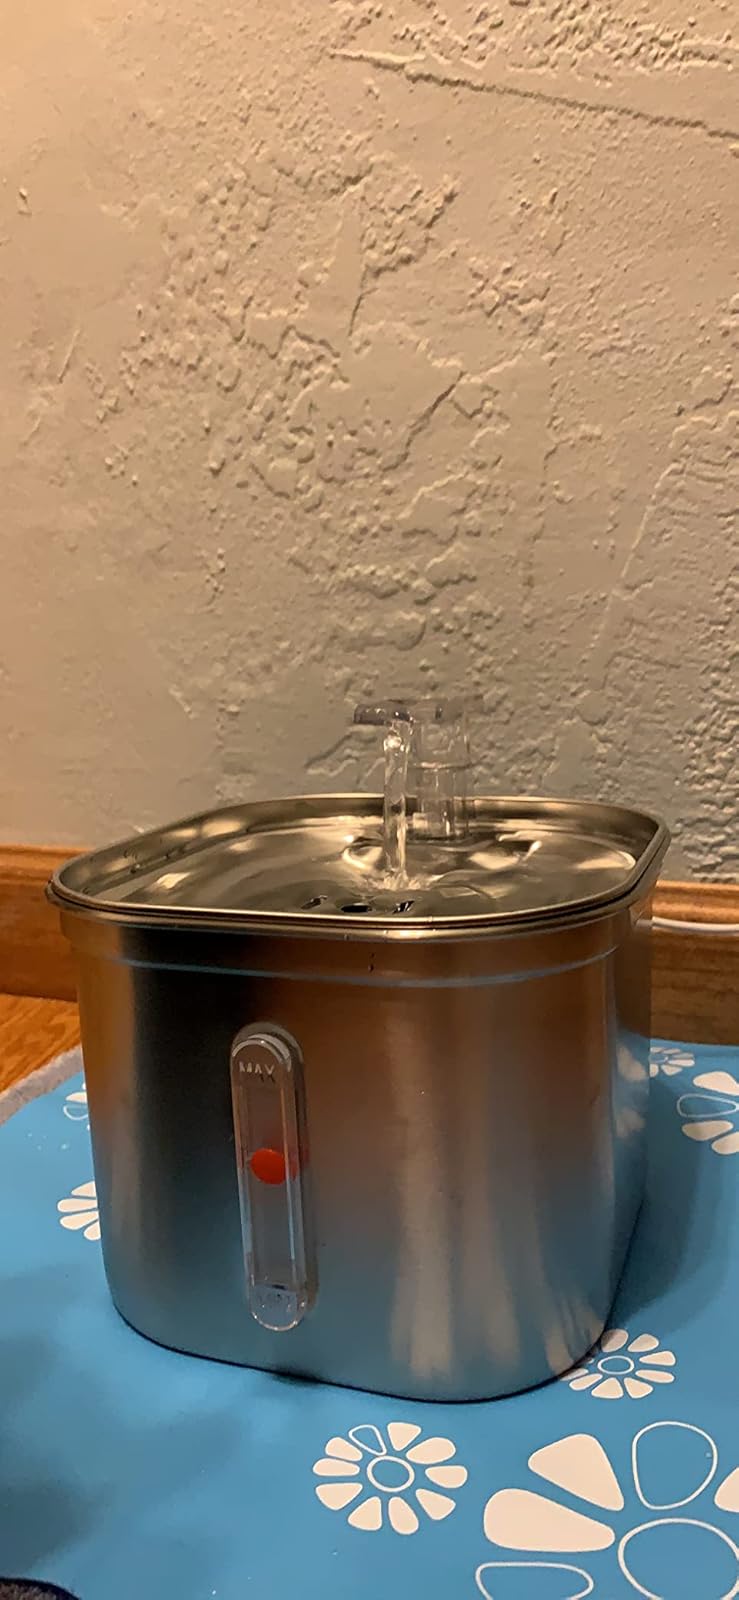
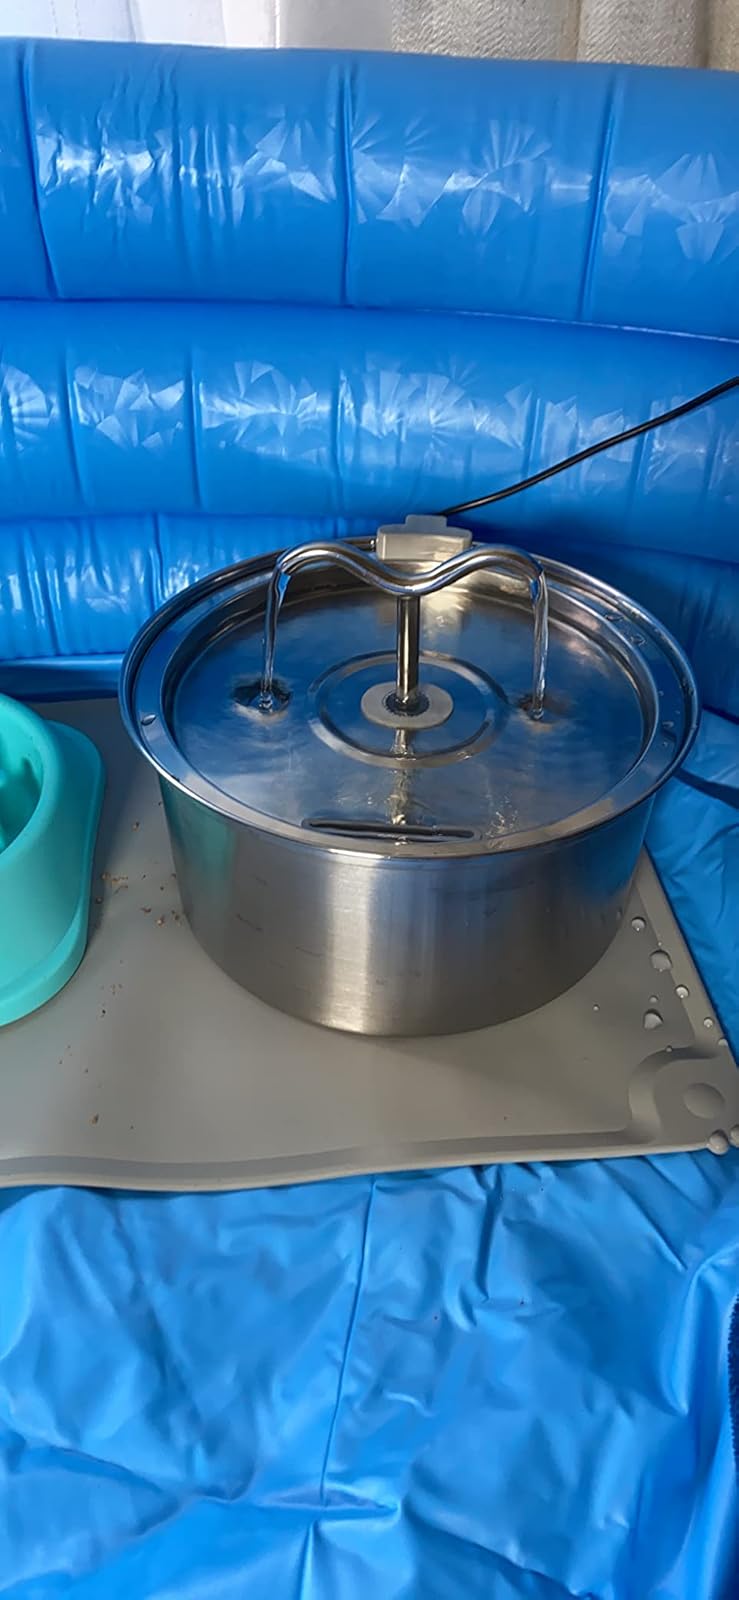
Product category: items_bowl
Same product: no